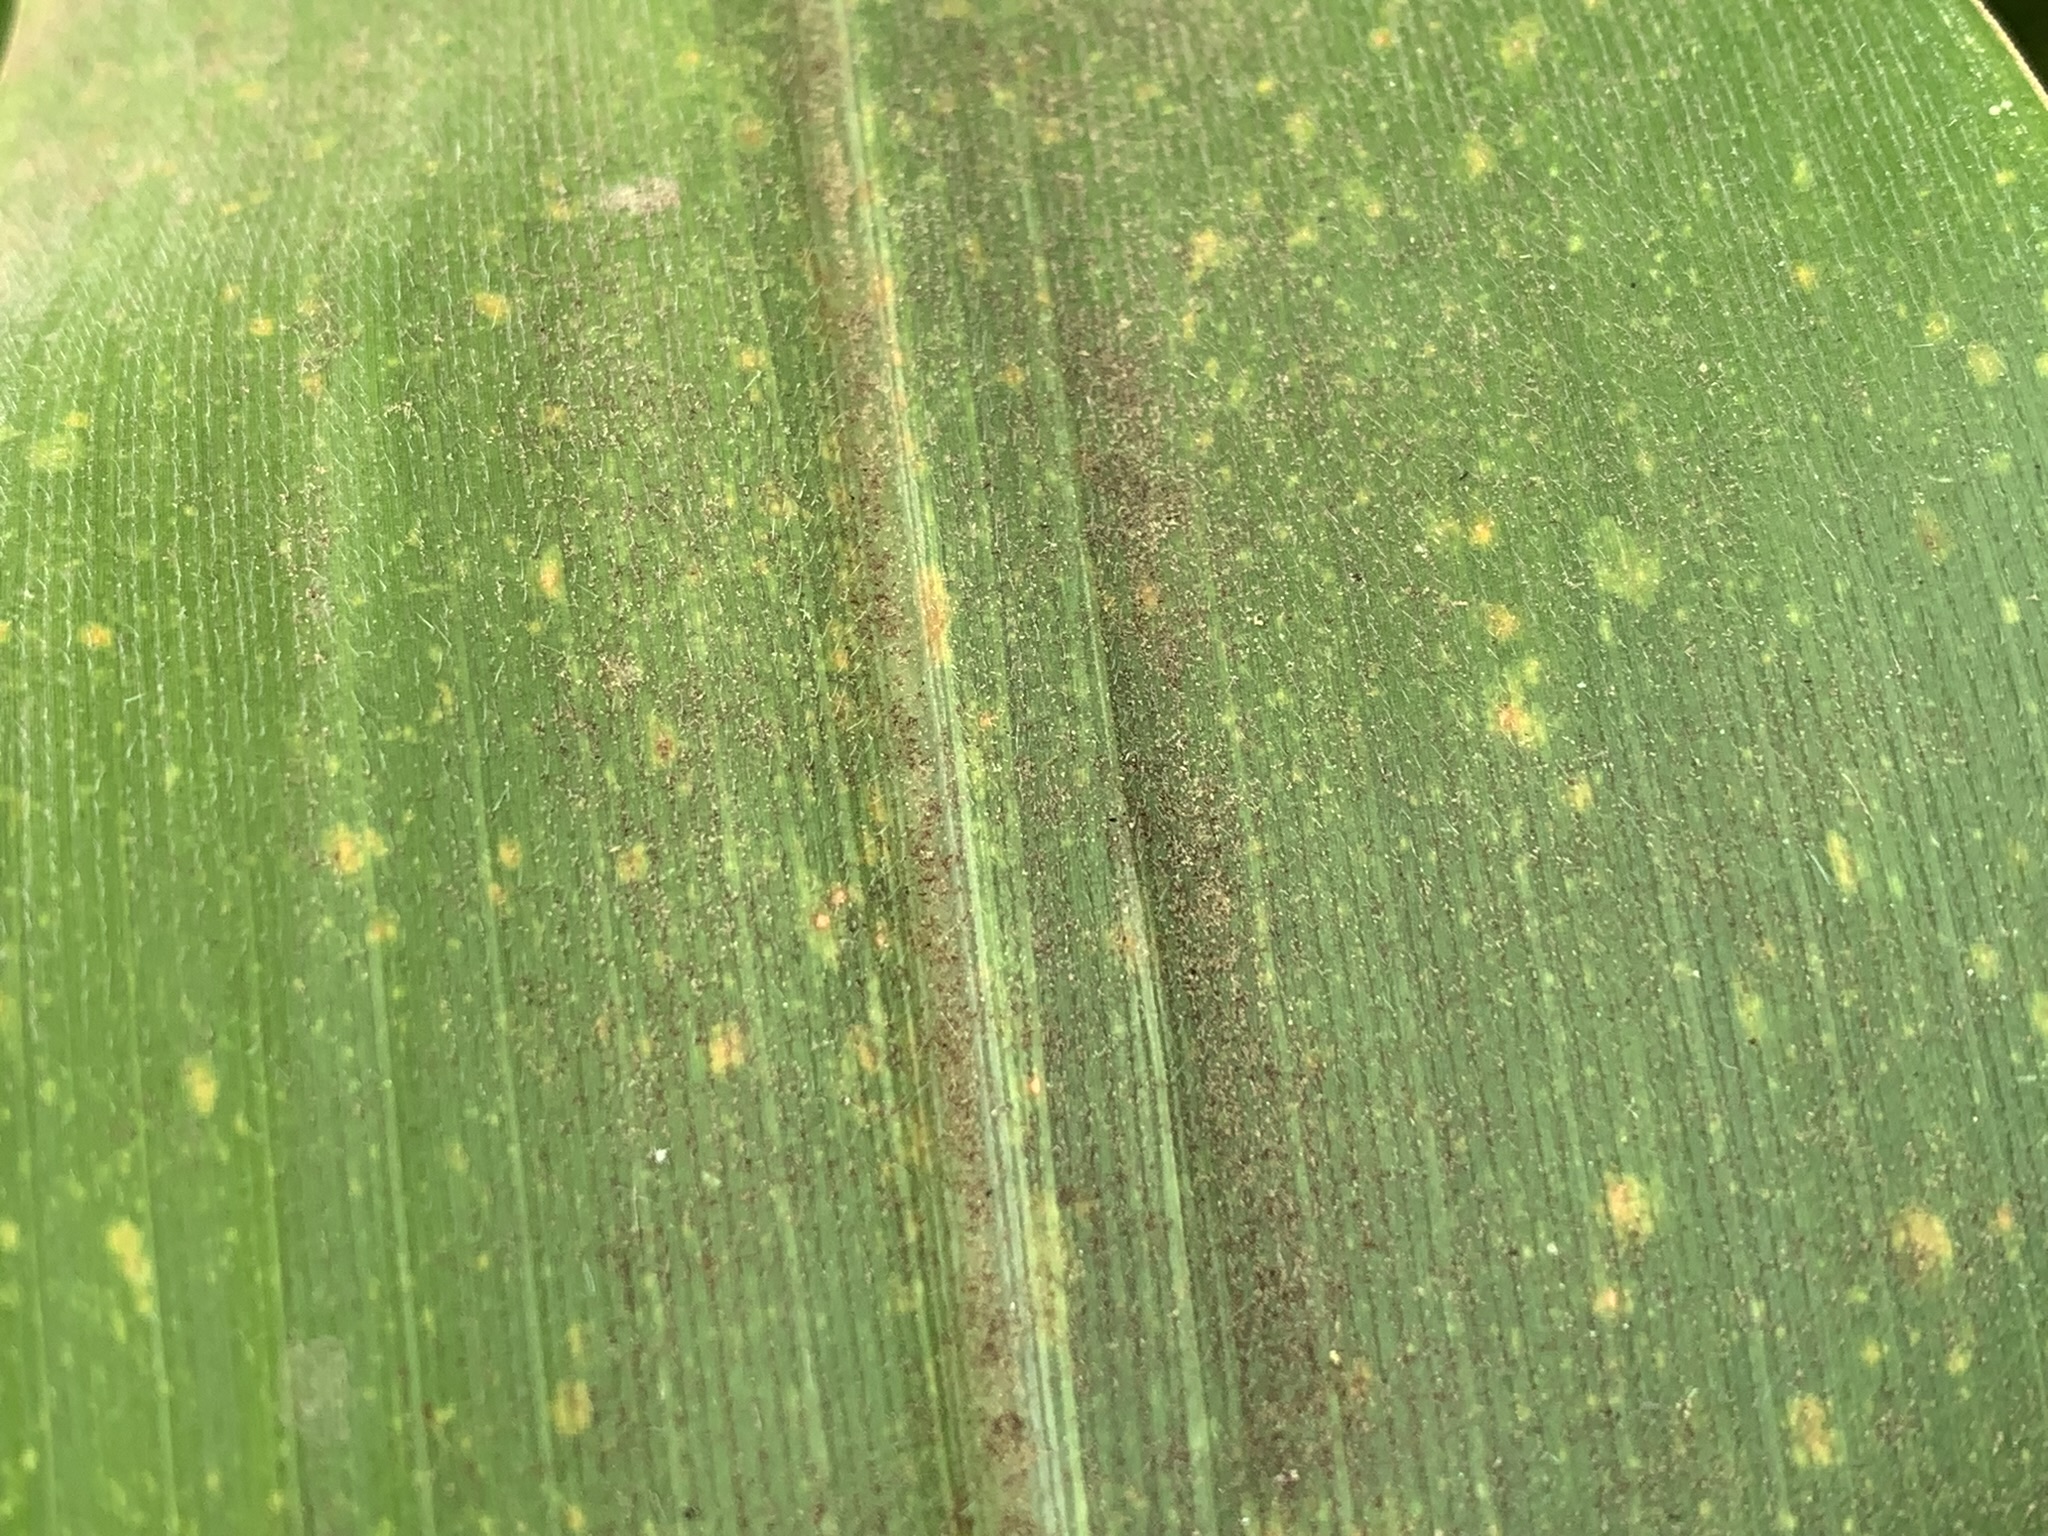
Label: MLN